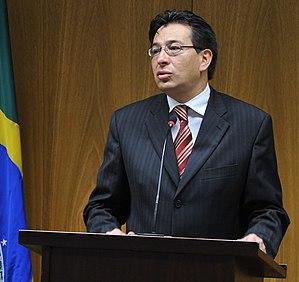
Fander Falconí Benitez, est un économiste et homme politique équatorien. Ministre des Affaires étrangères depuis le 15 décembre 2008, succédant à María Isabel Salvador. Il est membre de l'Alianza País.